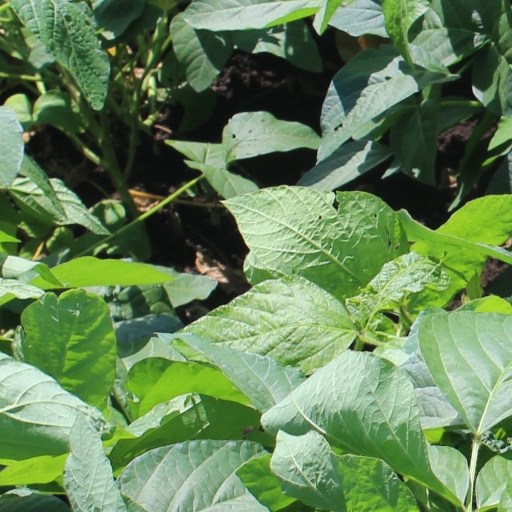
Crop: soybean